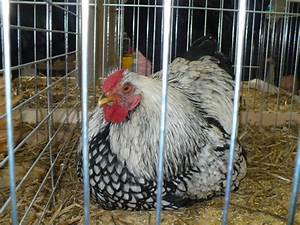
Label: chicken